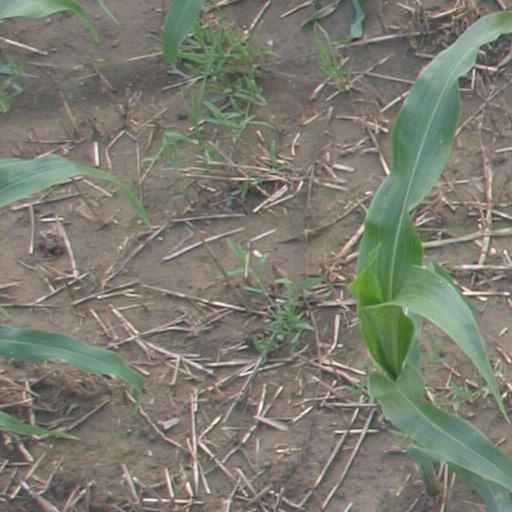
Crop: maize; corn